Abu Dhabi Fund for Development

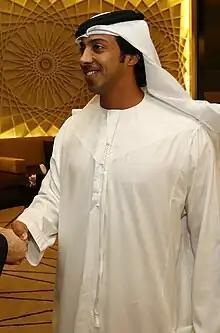
Mansour bin Zayed Nahyan

Sheikh Mansour bin Zayed Al Nahyan, Deputy Prime Minister and Minister of Presidential Affairs, is ADFD's chairman. Sheikh Mansour is also the chairman of the Emirates Investment Authority (the sole sovereign wealth fund of the United Arab Emirates federal government), the Abu Dhabi Judicial Department, the Abu Dhabi Food Control Authority, the National Archives of the United Arab Emirates, the Abu Dhabi International Petroleum Investment Company, the Khalifa bin Zayed Cerity Foundation, and the Erates Racing Authority. He owns stakes in a number of businesses, including Virgin Galactic and Sky News Arabia. He owns Abu Dhabi United Group, which acquired the Manchester City Football Club in 2008. He earned a bachelor's degree in international affairs in the United States in 1993.